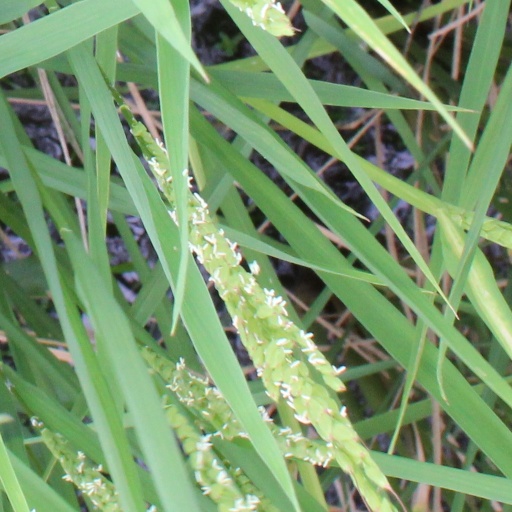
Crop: rice